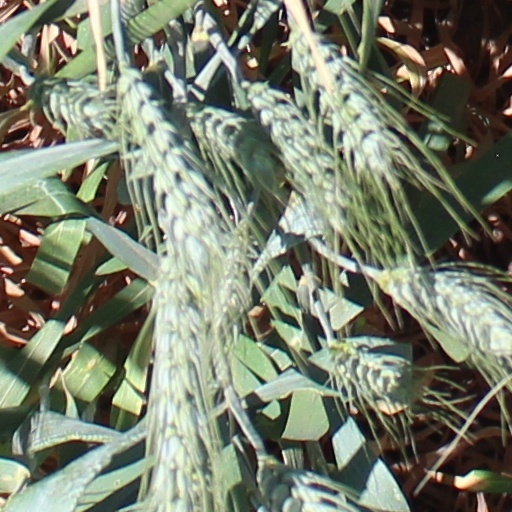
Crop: wheat